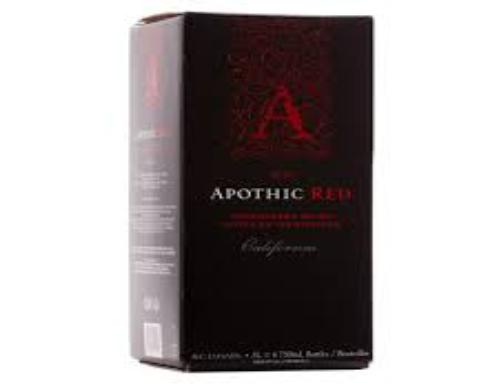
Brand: apothia-2
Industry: Necessities